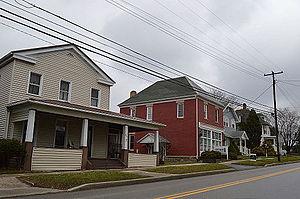
Shippenville est un borough situé au centre du comté de Clarion, en Pennsylvanie, aux États-Unis. En 2010, il comptait une population de 480 habitants. Il est incorporé le 23 décembre 1889.